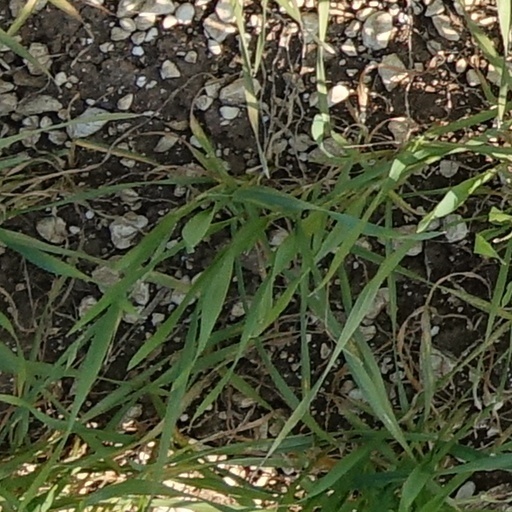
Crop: wheat